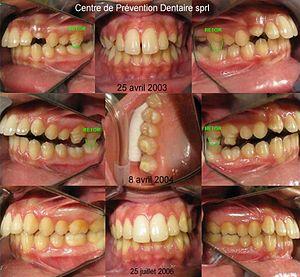
Interception de la déglutition infantile par augmentation iatrogène de la hauteur clinique des dents
La déglutition atypique est un vestige de la déglutition infantile. La langue s'oppose à tout contact entre les dents supérieures et inférieures : c'est l'interposition linguale entre les arcades dentaires.